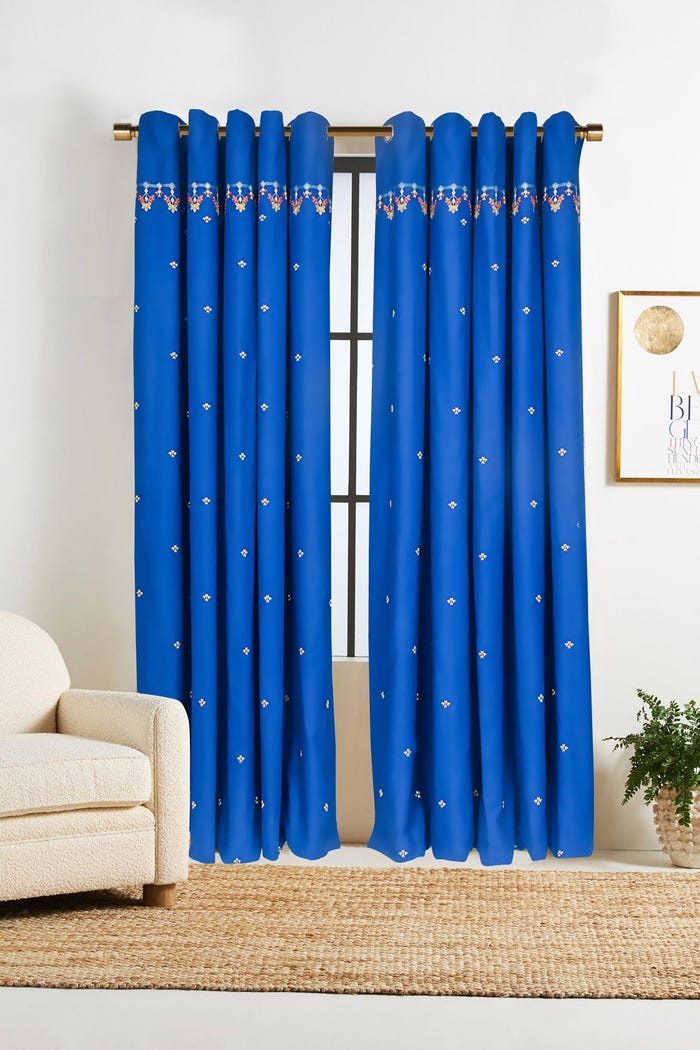
blue multi embroidered curtain